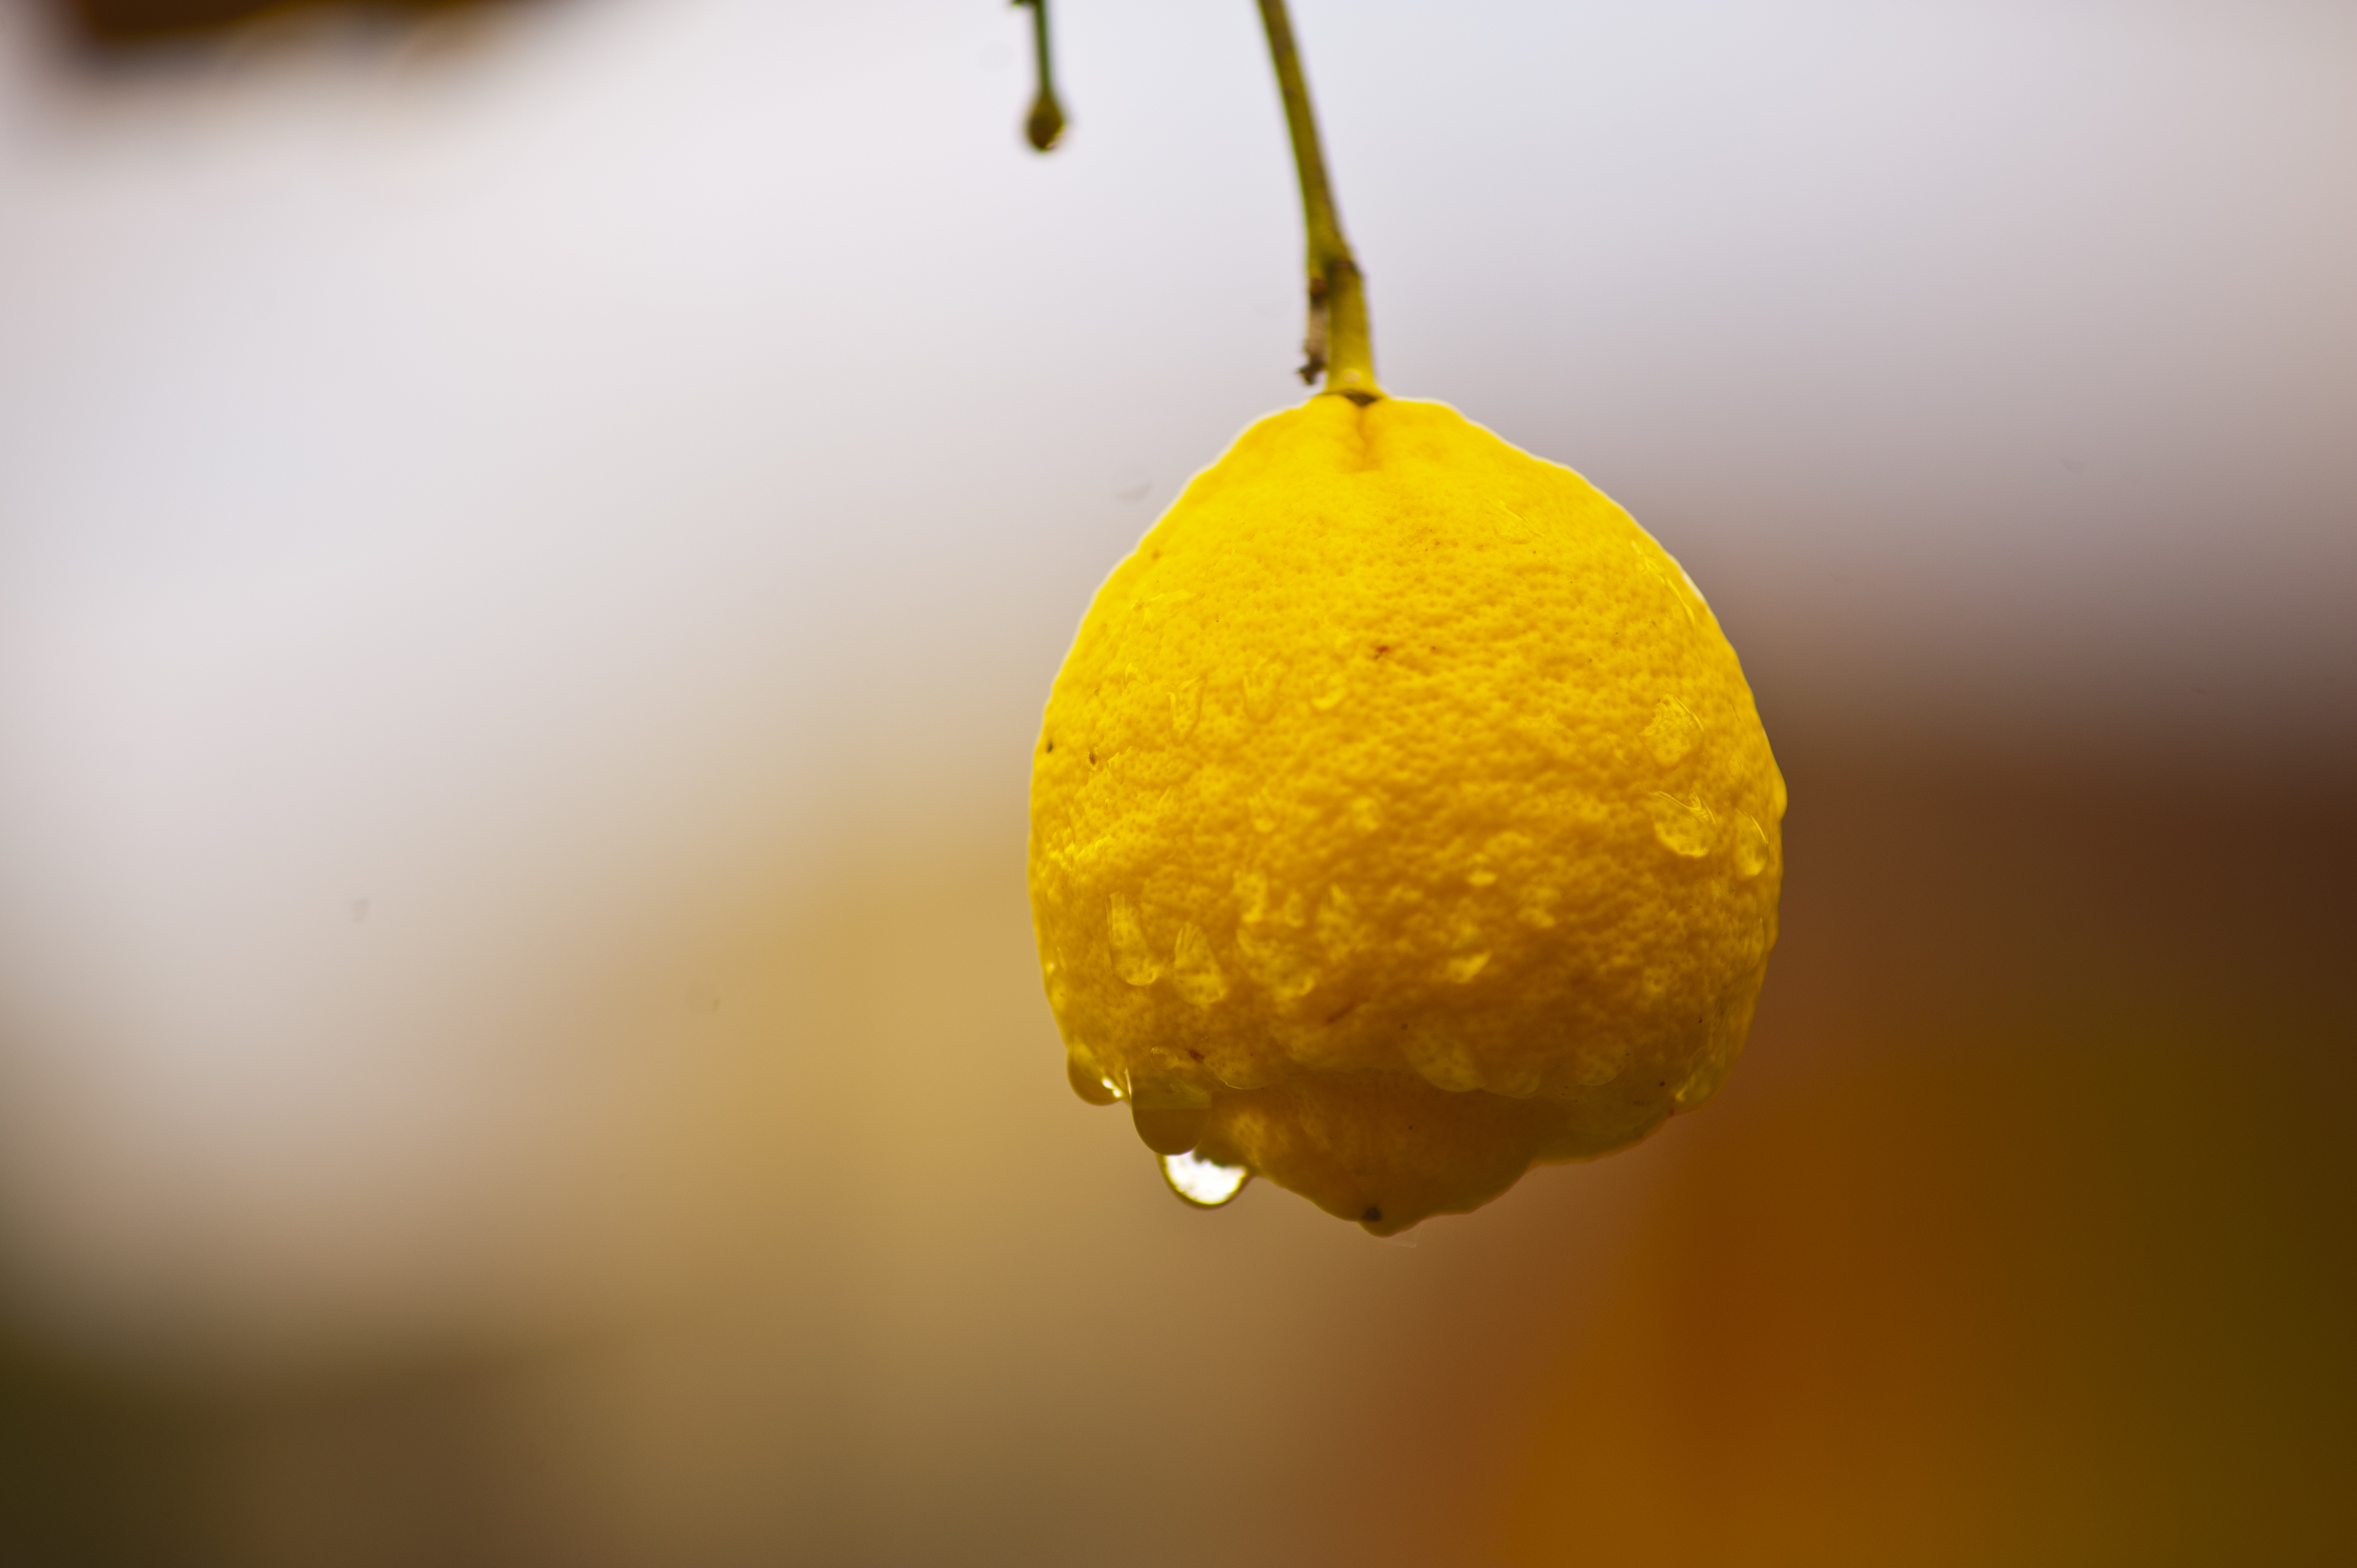
plant, photography, fruit, sunlight, leaf, flower, petal, pollen, food, produce, italy, tuscany, yellow, close up, citrus, lucca, macro photography